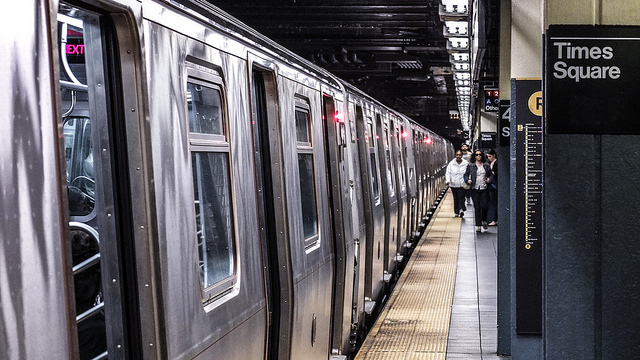
Doors of a silver train with people approaching it.

The high speed subway train is stopped at Times Square, New York City.

A view of a train in Times Square, and people walking the sidewalk.

a close up of a train at a train station